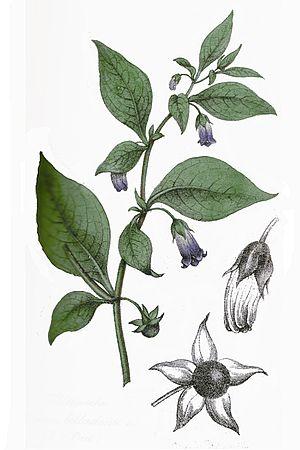
La belladone est une plante herbacée vivace de la famille des Solanacées. Elle est parfois appelée « belle cerise », « belle-dame », « bouton noir », « cerise de juif », « cerise du diable », « cerise empoisonnée », « guigne de côte », « herbe empoisonnée », « mandragore baccifère », « morelle furieuse », « morelle marine », « morelle perverse » ou encore « permenton ».